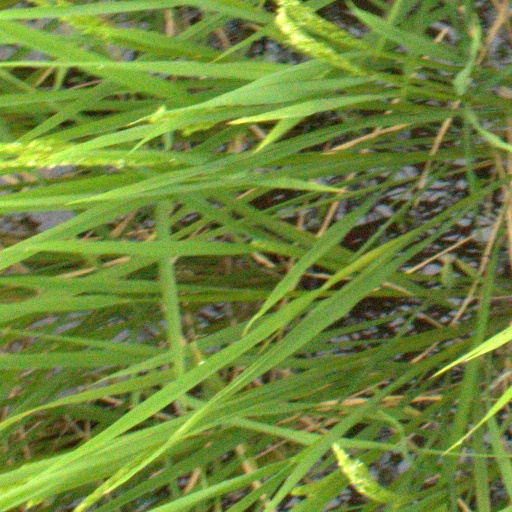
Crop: rice